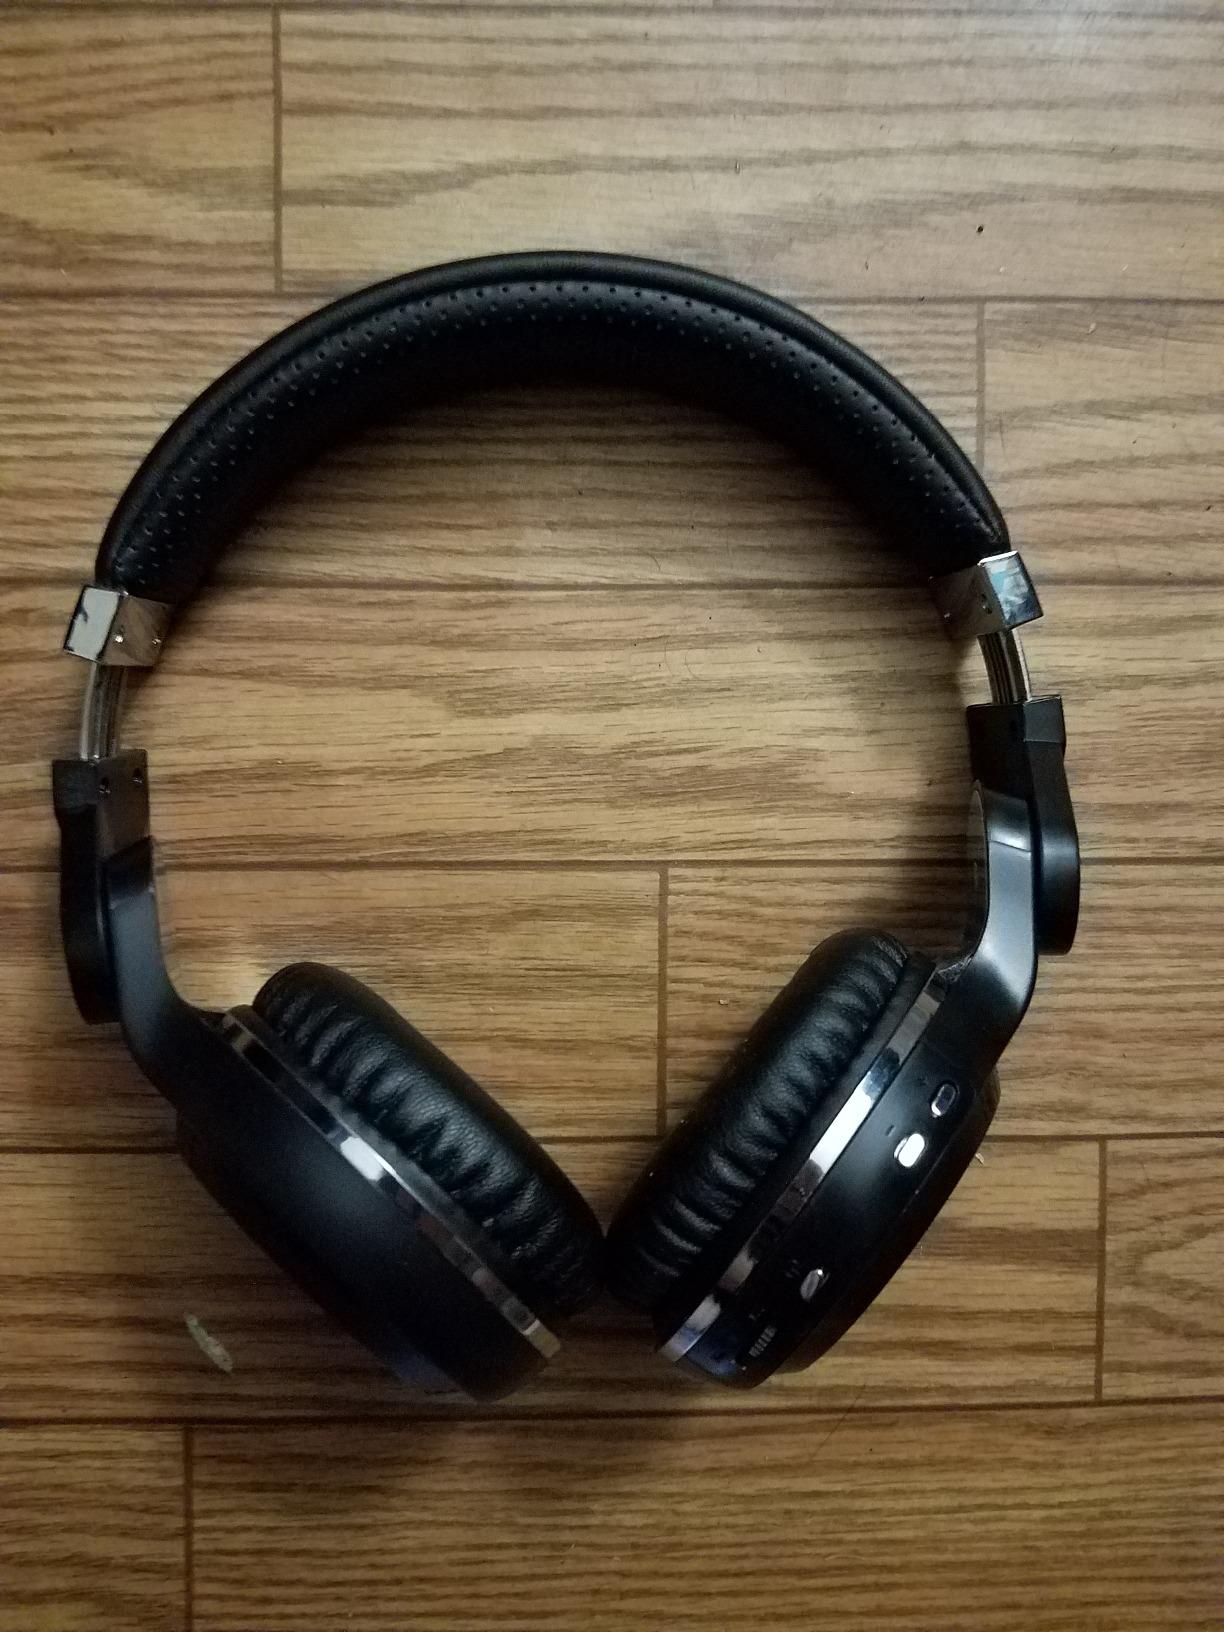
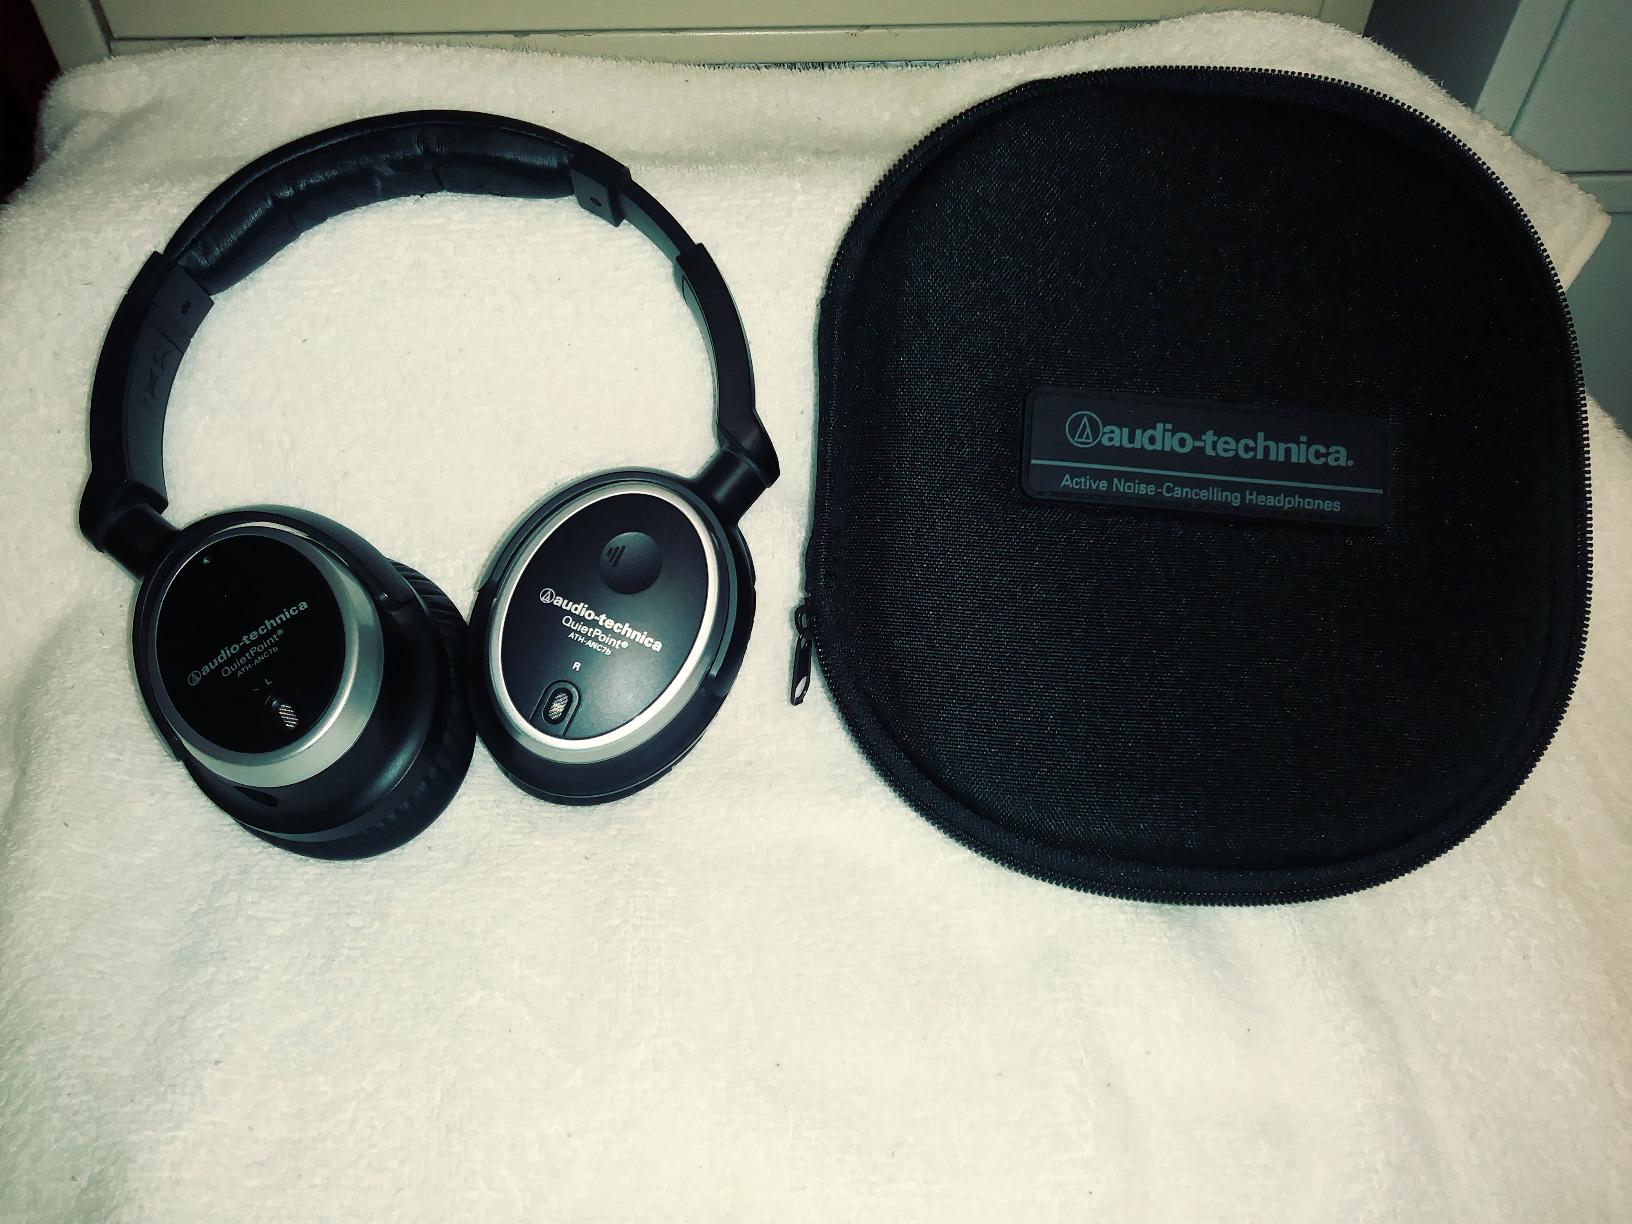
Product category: headphones
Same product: no